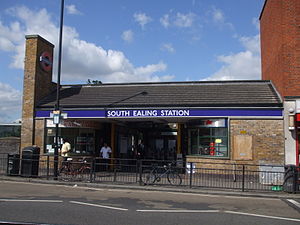
Piccadilly line / Stationer / Heathrow-gren
Piccadilly line er en London Underground-bane, farvet mørkeblå på netværkskortet. Den er den fjerde travleste bane i Underground-netværket set på årligt passagertal med 210.000.000. Den er primært en dybtliggende bane, der løber fra Nord- til Vestlondon via Zone 1, med et antal overjordiske strækninger, primært i de vestlige dele. Af de 53 stationer, som betjenes, er 25 underjordiske. Den er systemets næstlængste bane, kun overgået af Central line. Den betjener mange af Londons største turistattraktioner, inkl. Harrods, Hyde Park, Buckingham Palace, Piccadilly Circus, Leicester Square og Covent Garden, så vel som Englands største lufthavn, Heathrow.